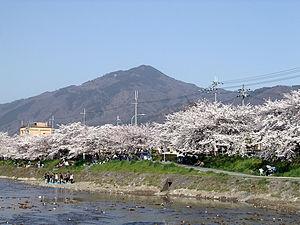
Le mont Hiei est une montagne située en partie dans l'Est de la ville de Kyoto, aux frontières entre les préfectures de Kyoto et de Shiga, sur l'île de Honshū, au Japon.
L’arrondissement de Sakyō, est l'un des onze arrondissements de Kyoto, dans la préfecture du même nom. Contrairement aux arrondissements de Tokyo, ils ne constituent pas des municipalités à part entière mais juste des subdivisions administratives dotés de bureaux municipaux chargés de gérer un certain nombre d'affaires locales.